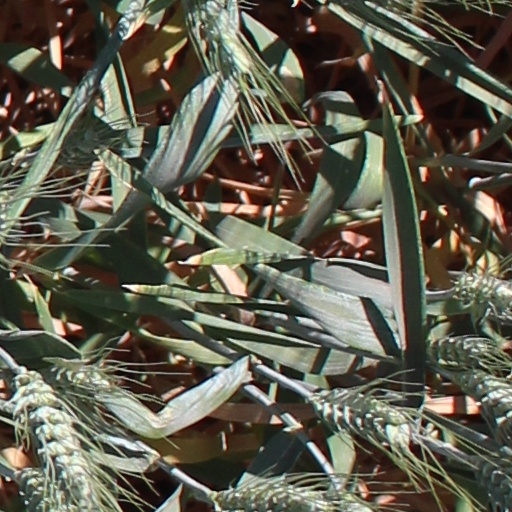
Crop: wheat